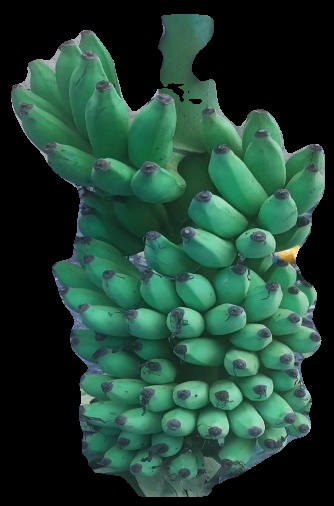
Variety: elakki-bale
Grade: grade2